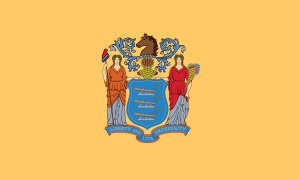
New Jerseys flag
New Jerseys flag
New Jerseys flag består af en lys gul-brun flagdug og har delstatens segl i midten. Flaget blev indført 26. marts 1896.